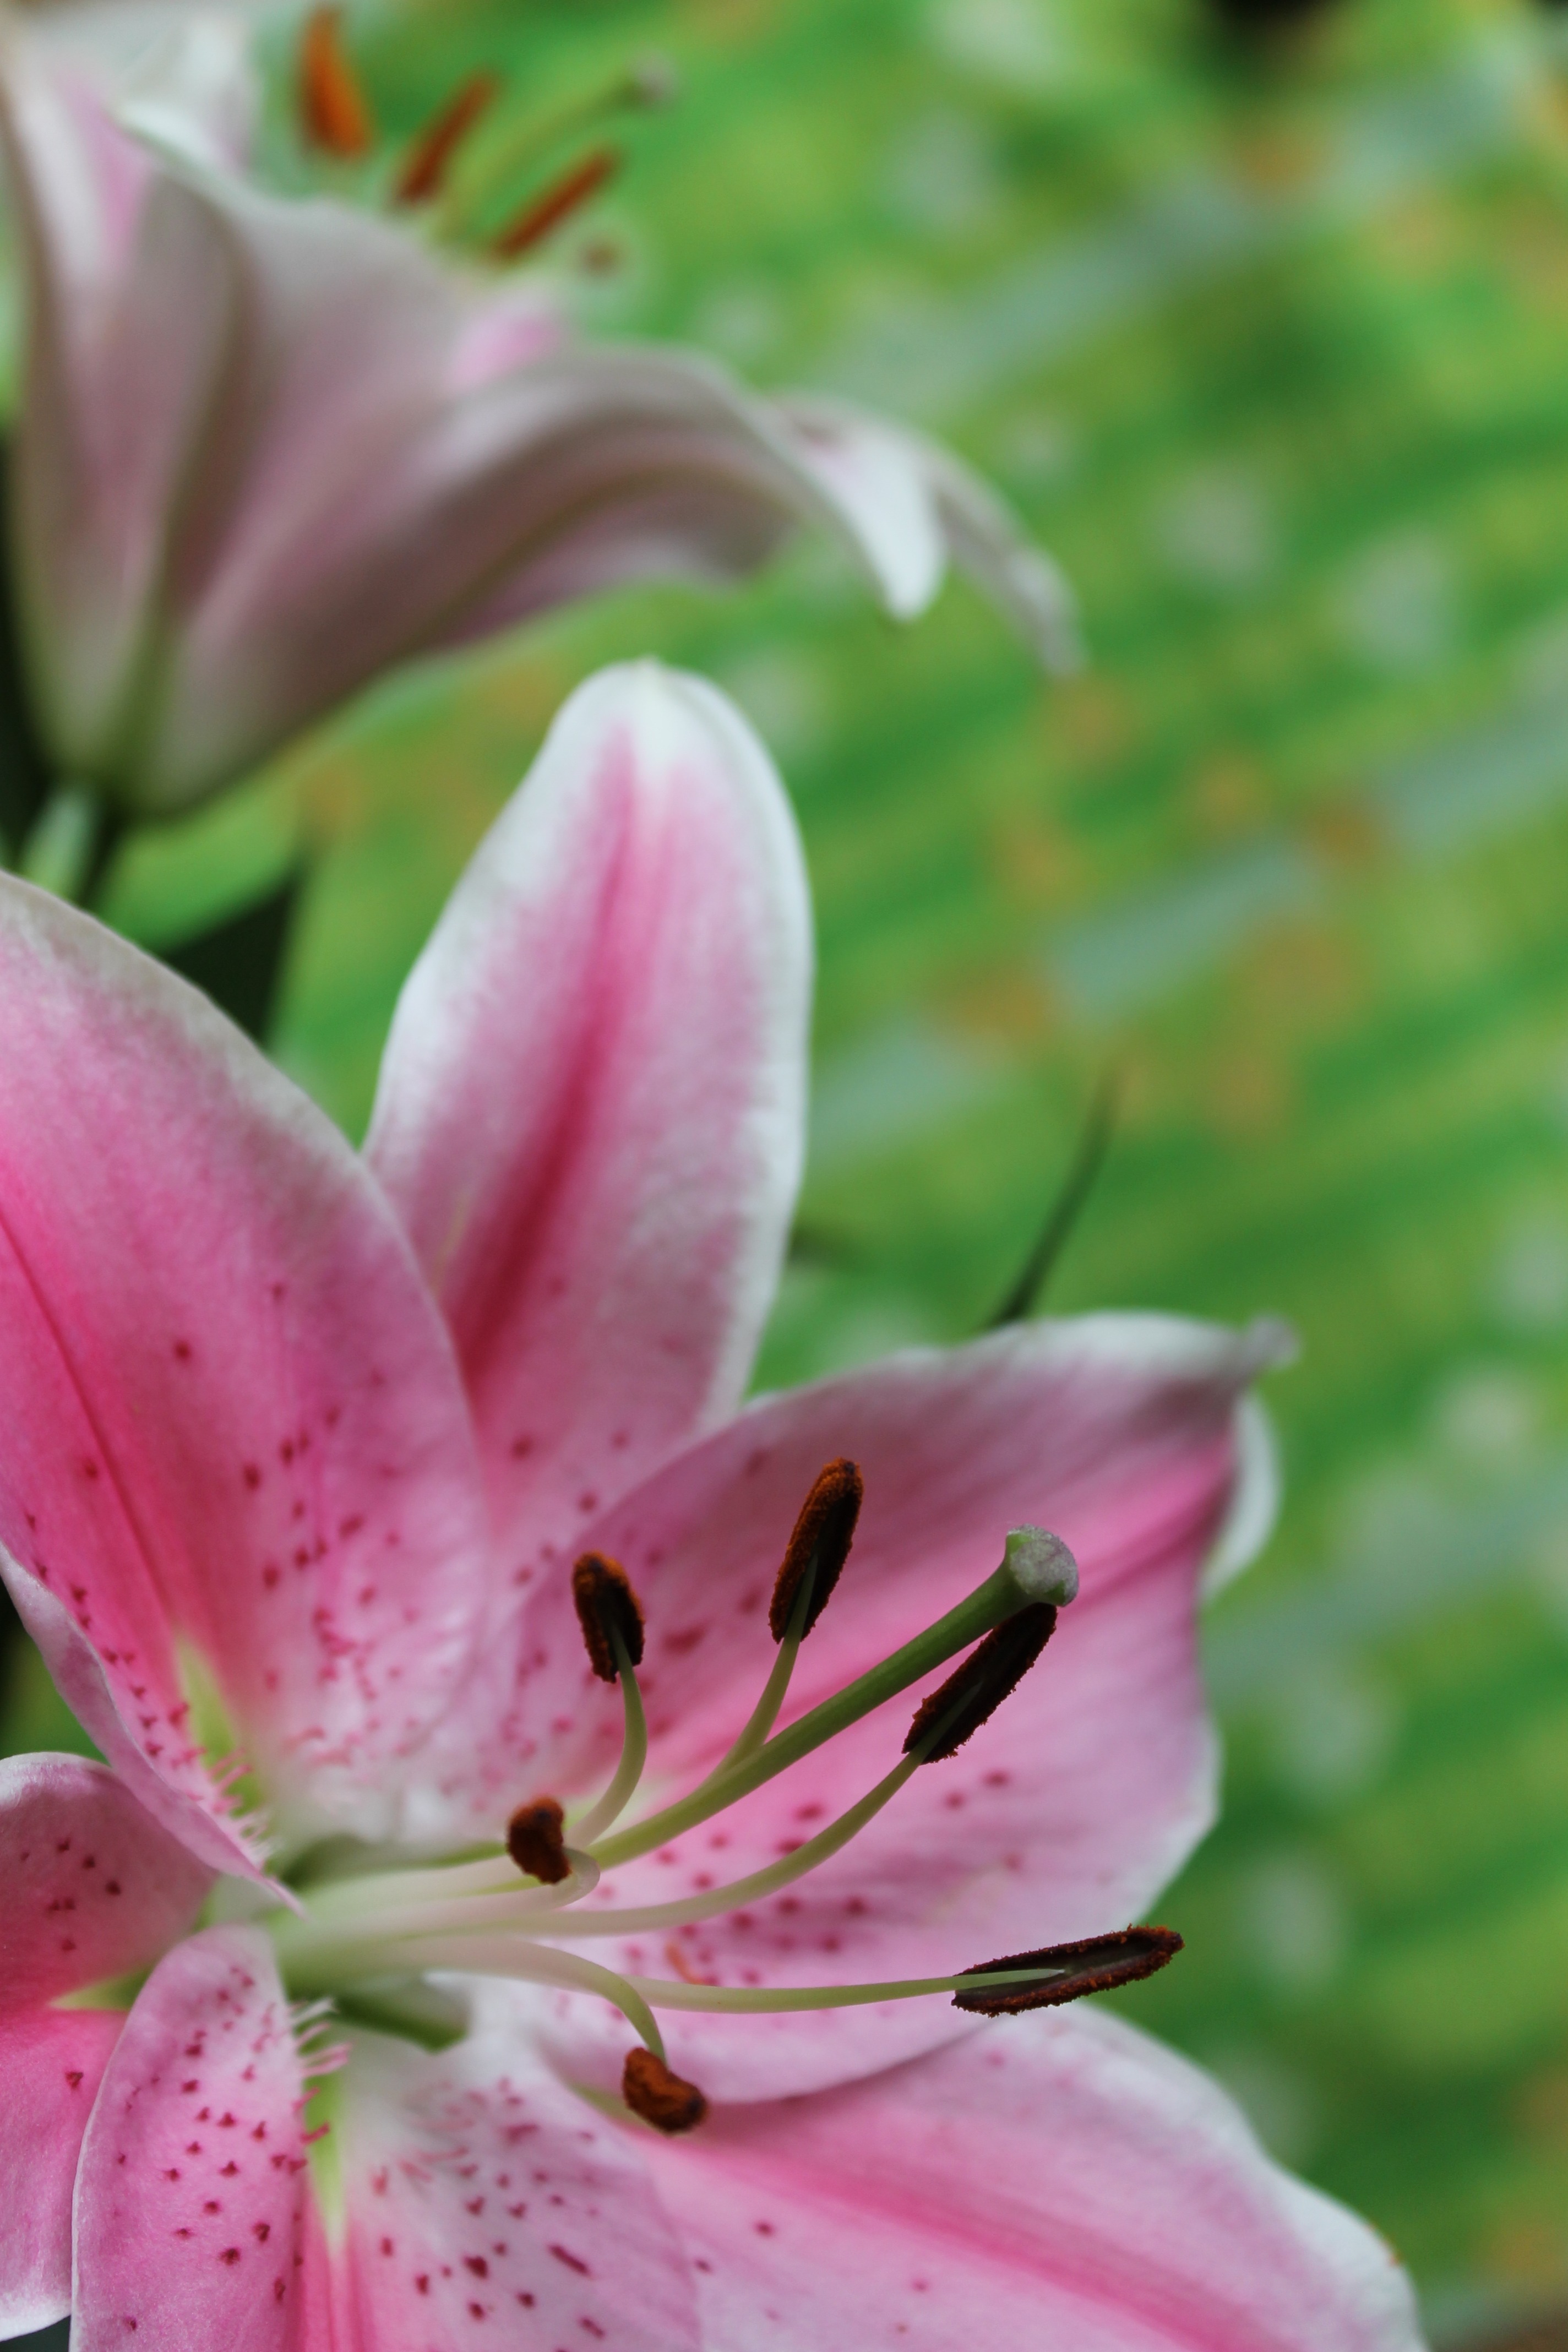
blossom, plant, stem, leaf, flower, petal, bloom, floral, environment, herb, natural, botany, agriculture, pink, flora, botanical, wildflower, close up, outdoors, vegetation, iris, lily, horticulture, organic, macro photography, flowering plant, land plant